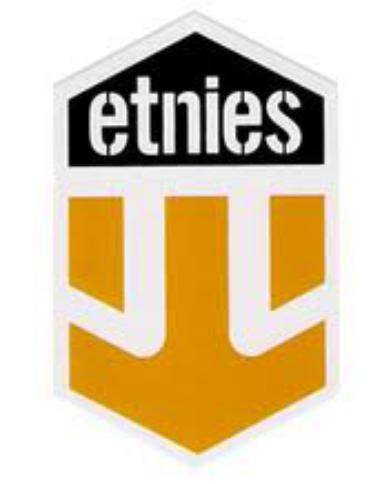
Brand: Etnies
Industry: Clothes